Doilungdêqên, Lhasa

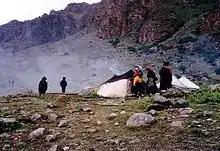
Nomad camp above Tsurphu Gompa in 1993

Until the 1980s almost all of the rural residents farmed and raised livestock. After reform and an open policy were adopted, growing numbers began to move into industry, construction, transport, commerce and more skilled occupations.